Kloveniersdoelen, Amsterdam

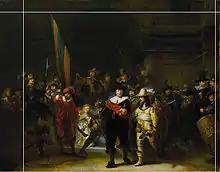
17th-century copy of "The Night Watch", with lines added indicating the areas cut from Rembrandt's original painting in 1715

From 9 August to 15 September 1748, the great hall hosted public gatherings of the "Doelisten", a local protest group of mostly merchants opposing the perceived nepotism and corruption of the well-to-do who dominated Amsterdam's city government. The crowds that gathered in the hall were so large, some feared that the floor would collapse under the weight.